Iris haynei

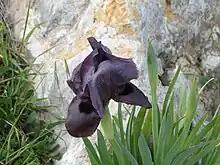

Irises can generally be propagated by division, or by seed growing. Irises generally require a period of cold, then a period of warmth and heat, also they need some moisture. Some seeds need stratification, (the cold treatment), which can be carried out indoors or outdoors. Seedlings are generally potted on (or transplanted) when they have 3 leaves. Oncoyclus irises dislike division, but it should only be carried out when the plant is overcrowded. Although hand pollination and germinating seedlings gives better results.